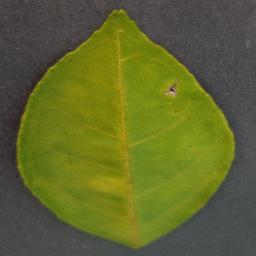
Label: Orange___Haunglongbing_(Citrus_greening)